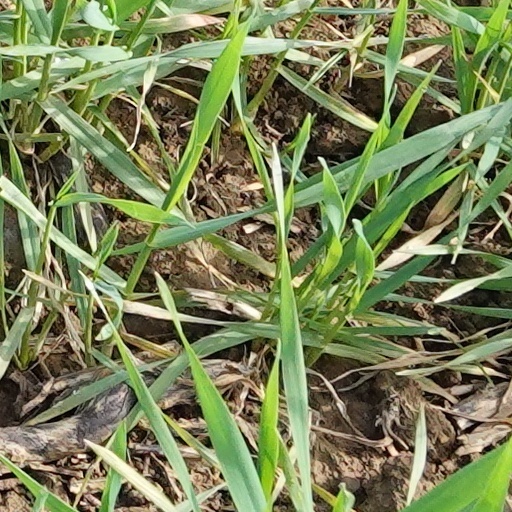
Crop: wheat